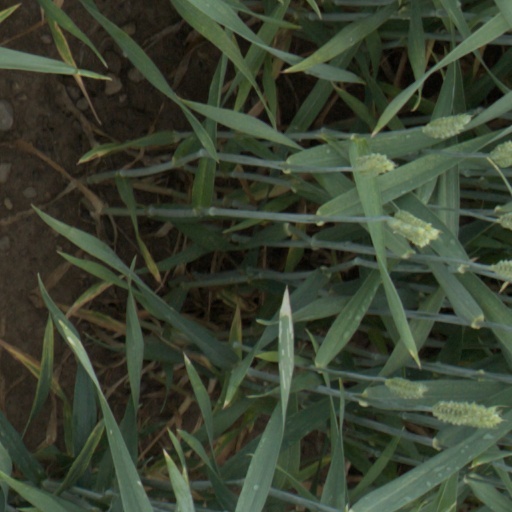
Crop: wheat